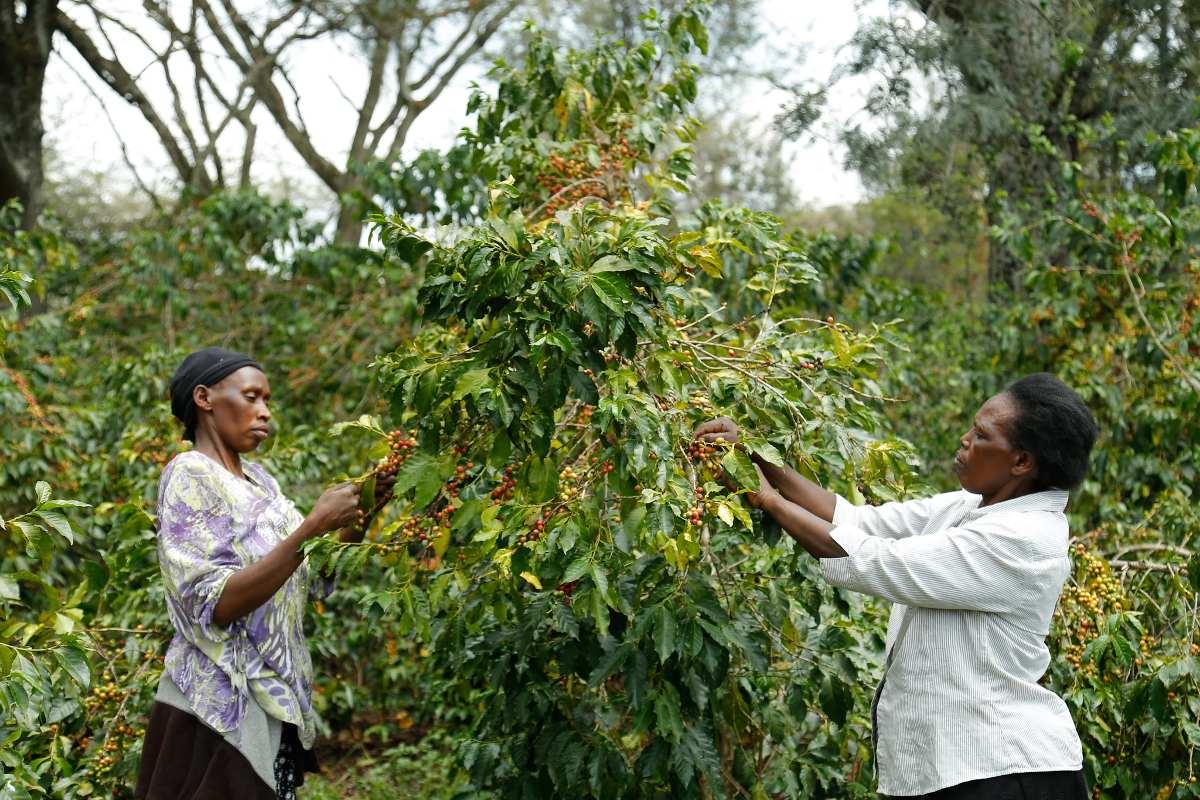
Zao la kahawa lililolimwa na kustawi vizuri kwenye shamba lenye miti mirefu, wamama wawili wanao vuna zao la kahawa kwaajili ya biashara.